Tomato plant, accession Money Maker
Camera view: vertical (180 deg); turntable rotation: 0 degrees
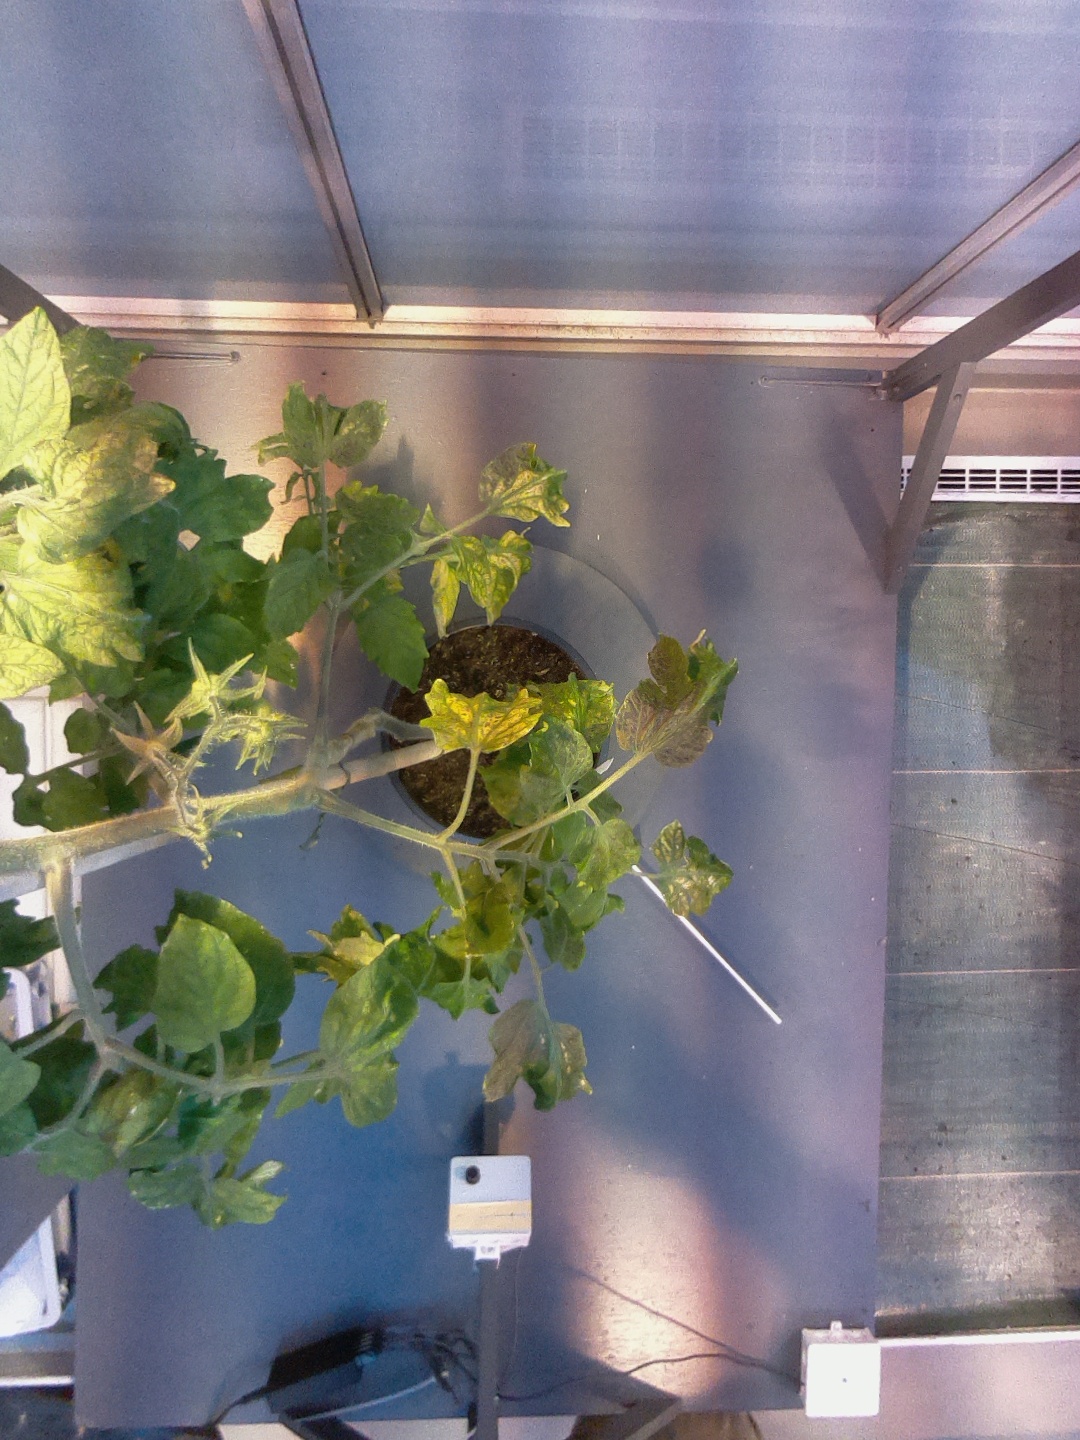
BBCH growth stage 71: 10%-20% of final fruit size